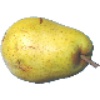
Label: Pear Monster 1